History of heraldry

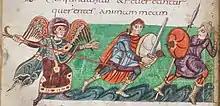
Depiction of Carolingian-era round shields (Stuttgart Psalter, 9th century). The spiral patterns represent iron bracing reinforcing the shield.

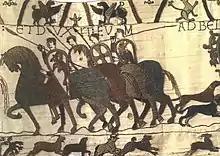
Proto-heraldic shield decorations shown in the Bayeux Tapestry (c. 1077).

Traditions of field signs, personal emblems or seals go back to at least the Bronze Age. The ekphrastic description of shield designs in particular is found as a topos in classical literature. Units of the Roman army were sometimes identified by distinctive markings on their shields.